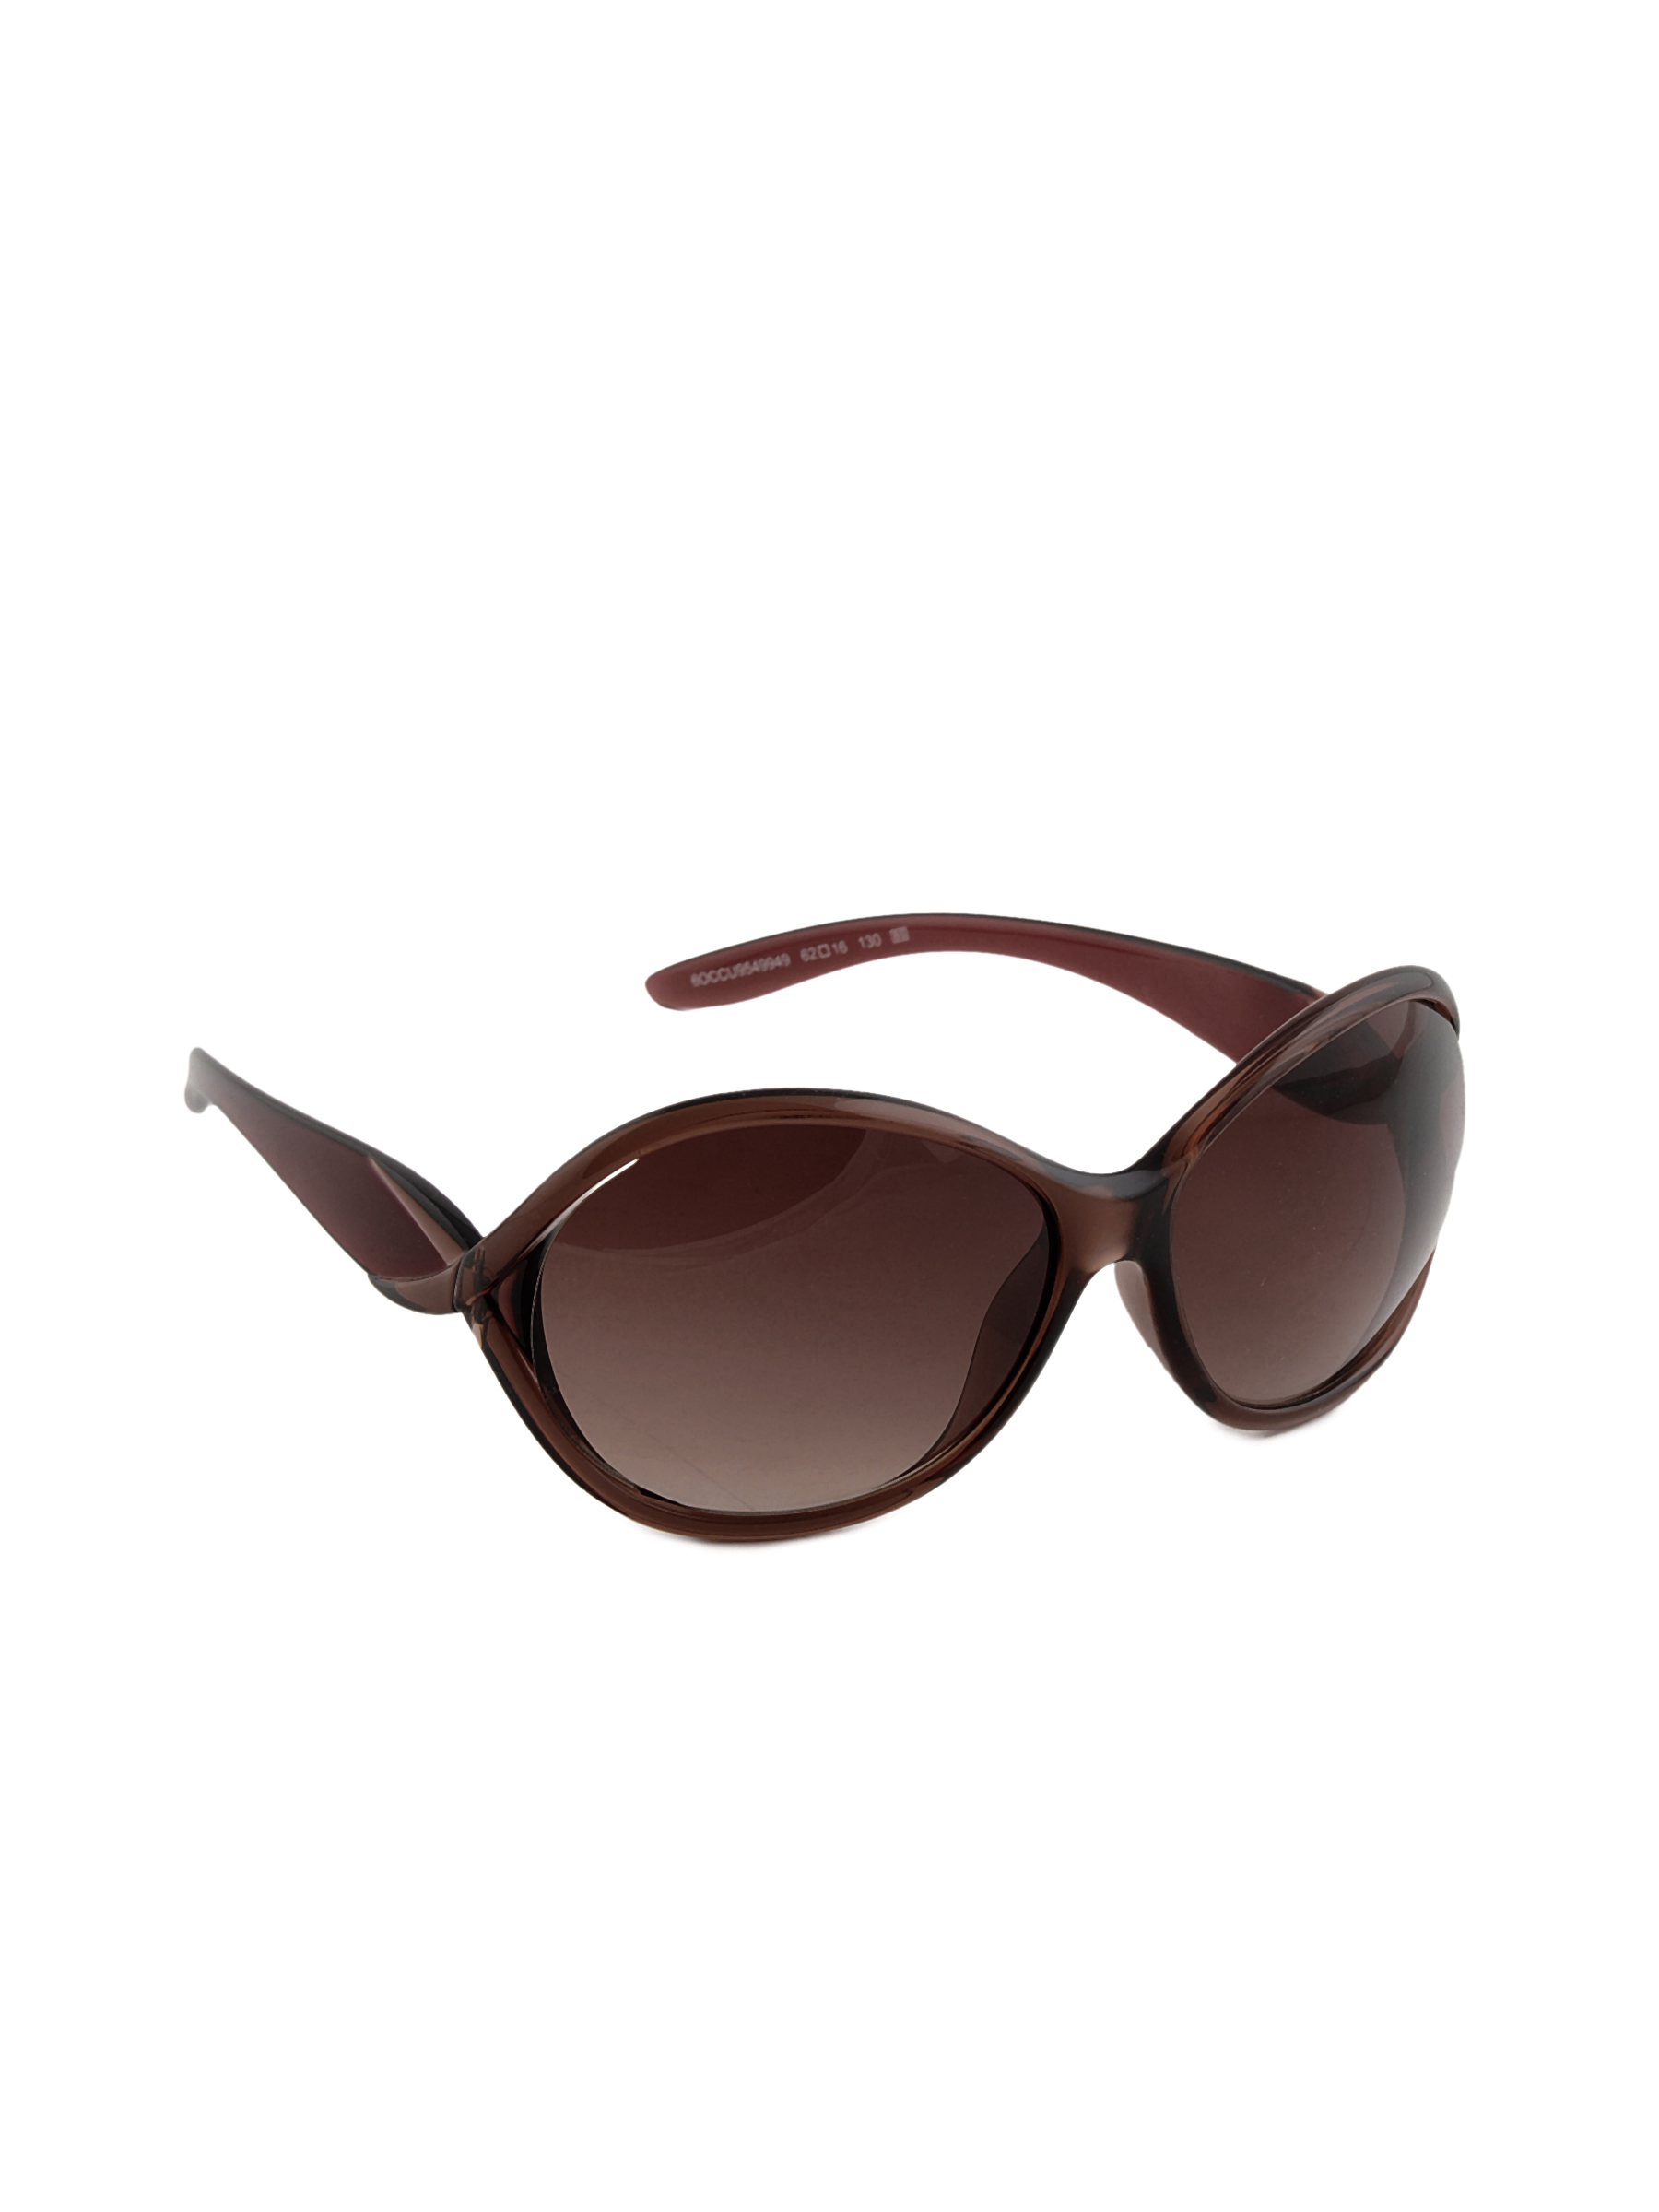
United Colors of Benetton Women Casual Olive Sunglasses
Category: Accessories / Eyewear / Sunglasses
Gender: Women
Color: Black
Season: Winter 2016
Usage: Casual